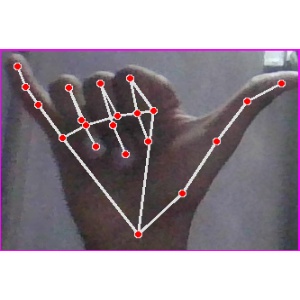
अक्षर: य